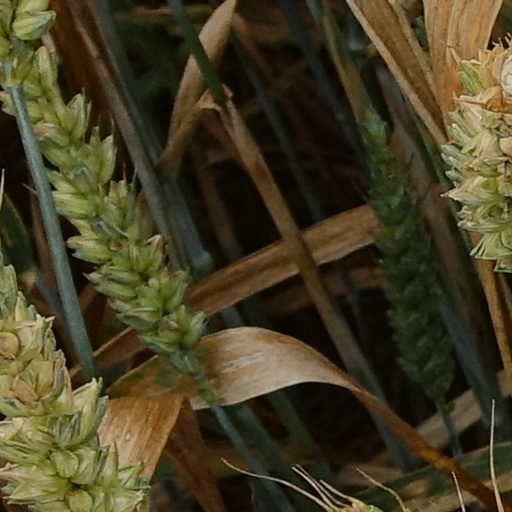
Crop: wheat